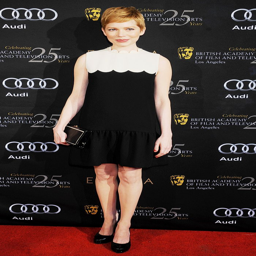
actor in a black and white drop - waist dress